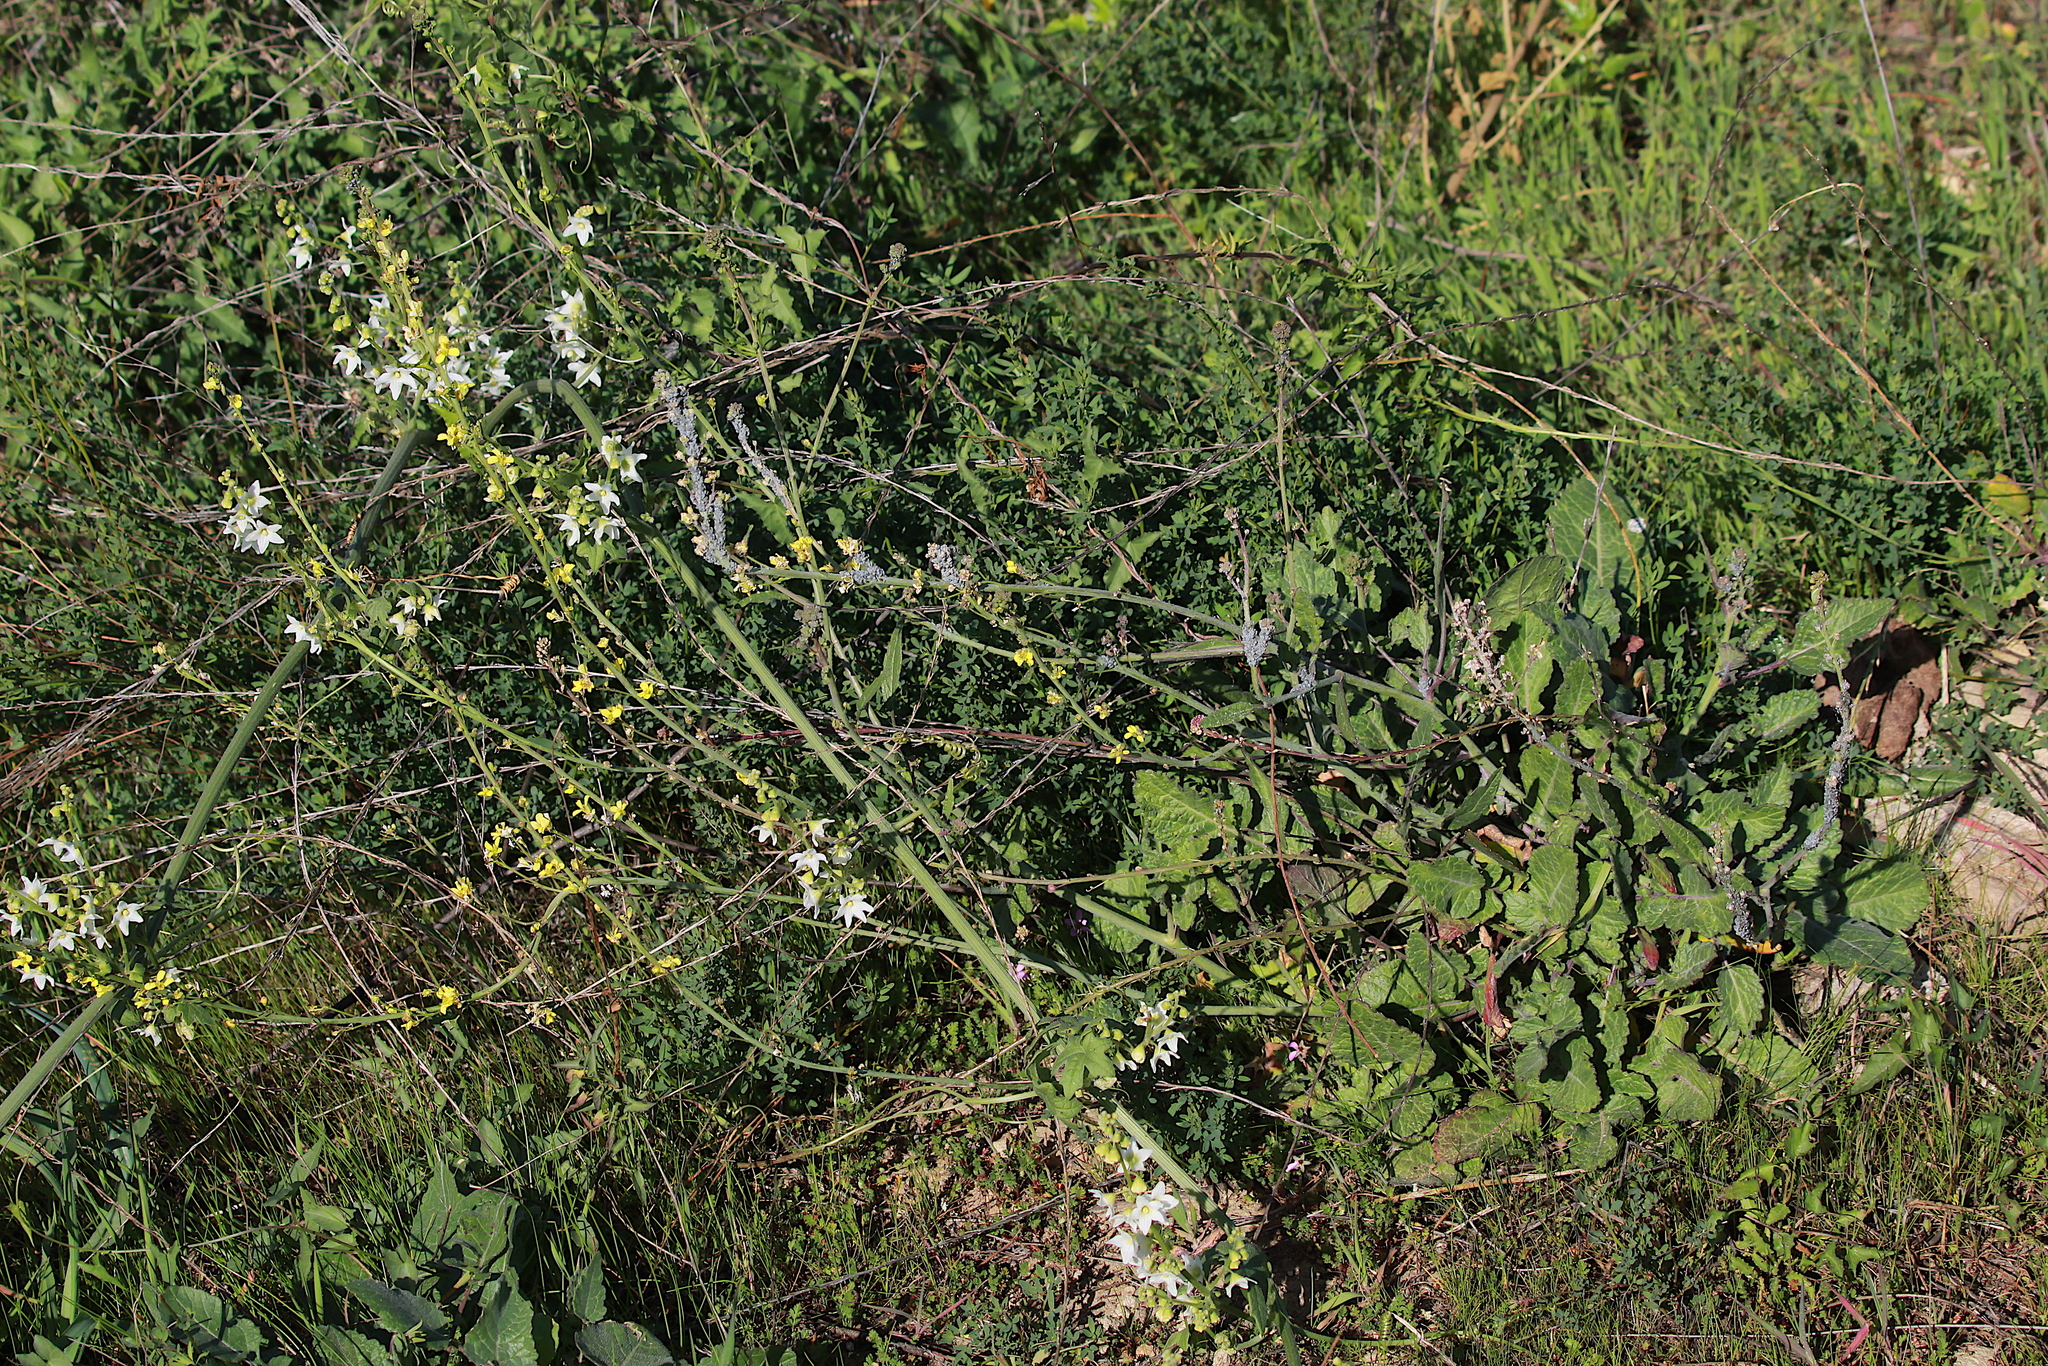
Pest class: cabbage_aphid